Néstor Combin

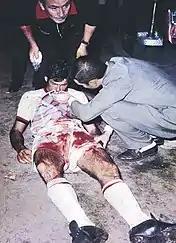

In a game between A.C. Milan and Argentine side Estudiantes for the 1969 Intercontinental Cup, Combin was dealt with aggressively by rival players and had his nose broken (the infamous "Bombonera Massacre"). When he was leaving the stadium, he was arrested, under a charge of desertion. After international pressure and indignation rising, he was released. In 2015, Raúl Horacio Madero blamed Combin as the fighting inciter, by provoking Ramón Aguirre Suárez in the first match, in Italy, saying ""negro", don't warm up anymore because in one month I earn the same money that you receive in two years". "El Negro" was the disparaging nickname given to Suárez, who was of Paraguayan descent and had dark skin.